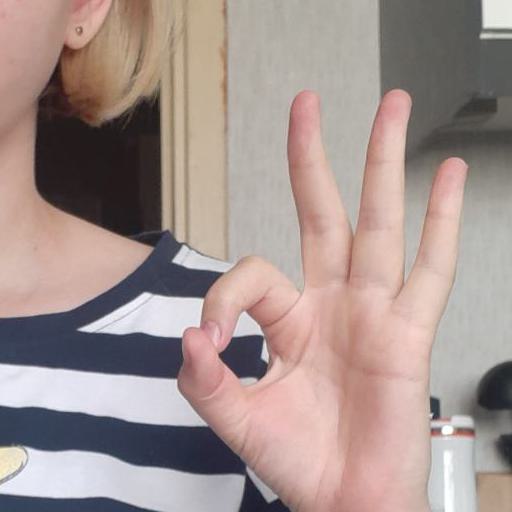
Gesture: ok